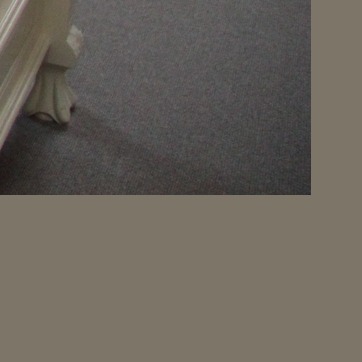
Material: carpet